Vermeil Room

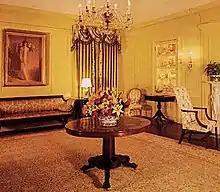
The Vermeil Room as decorated during the administration of Bill Clinton.

In 2006 the White House curator Bill Allman, First Lady Laura Bush, Bush family decorator Ken Blasingame and the Committee for the Preservation of the White House refurbished the room. Walls were painted in an enamel gloss finish in an ivory color with a tint of green described as "Deauville." An 1829 center table in the late neoclassical style by Philadelphia cabinetmaker Anthony Gabriel Quervelle was placed in the room. The lolling chairs were reupholstered in patterned white silk damask, the c. 1815 sofa on the south wall is attributed to Duncan Phyfe and upholstered in pink silk lampas. On each side of the sofa stand Boston work tables produced in the early 19th century, likely to be the work of cabinetmakers John Seymour or Thomas Seymour. Though an unmatched pair, each has drawers and a fabric sewing bag. Windows were given new drapery – straight panels of patterned silk jacquard in olive and gold, topped by a single festooned swag and side jabots of the same patterned silk, trimmed in tassels. The carpet is a Turkish Hereke with a background of light green and was produced in about 1860.